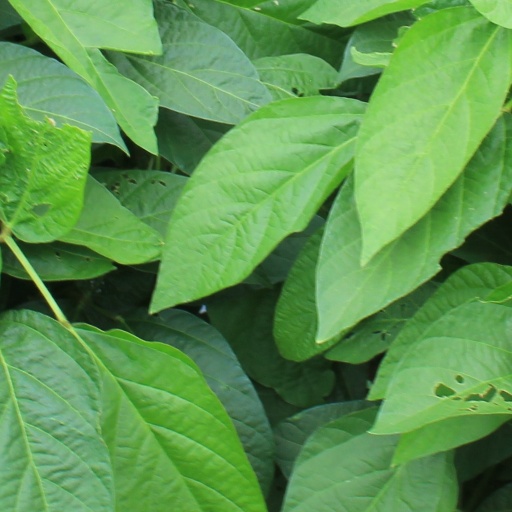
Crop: soybean